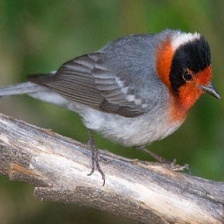
Species: RED FACED WARBLER
Scientific name: CARDELLINA RUBRIFRONS